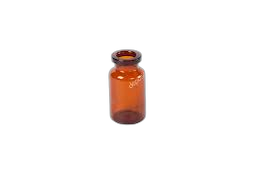
Waste category: glass